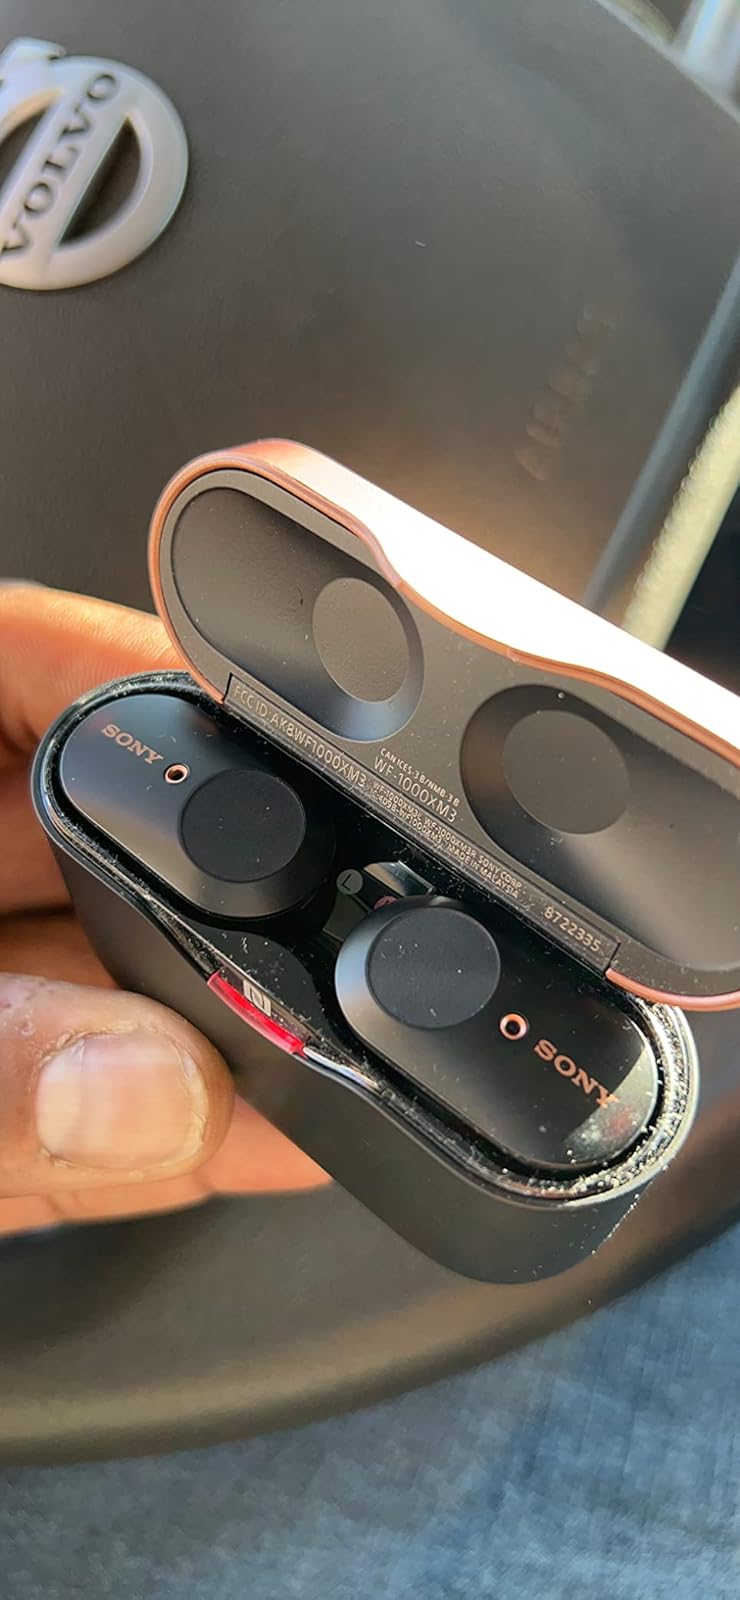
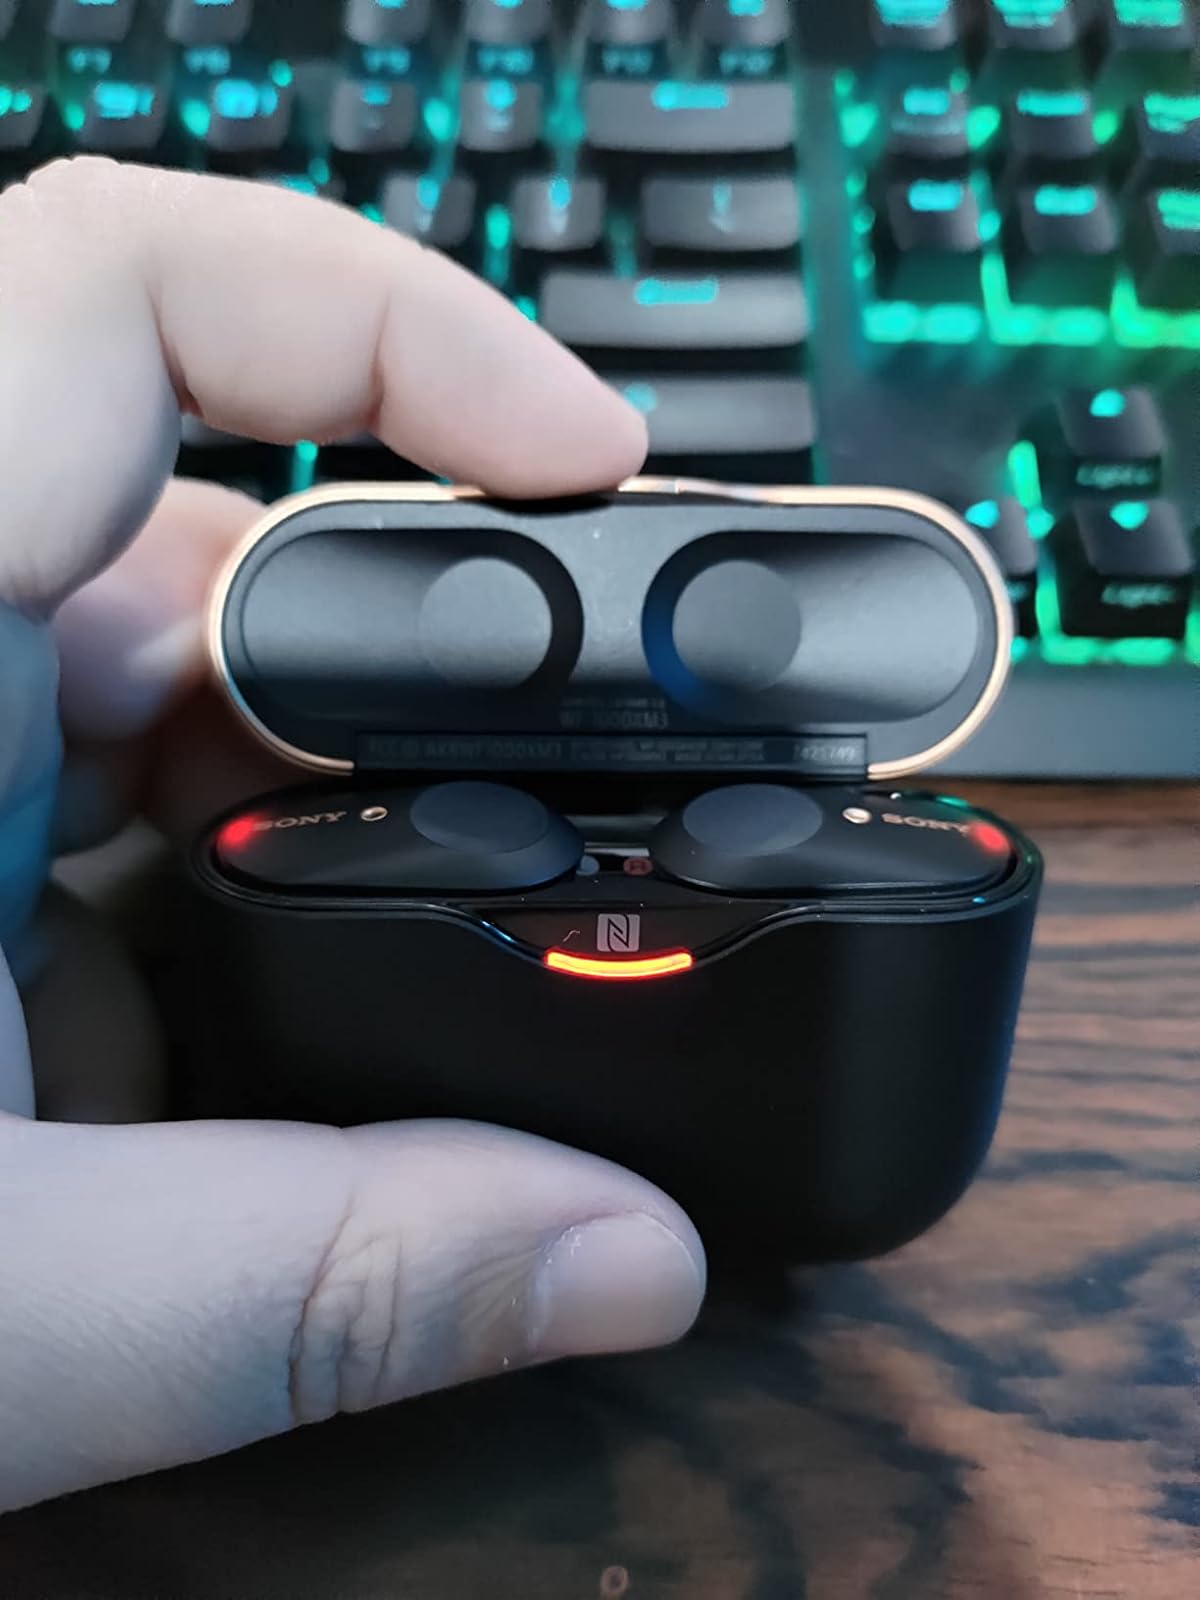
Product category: earbuds
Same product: yes